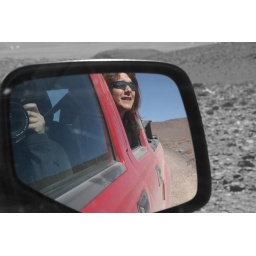
Riding Puna in a red car